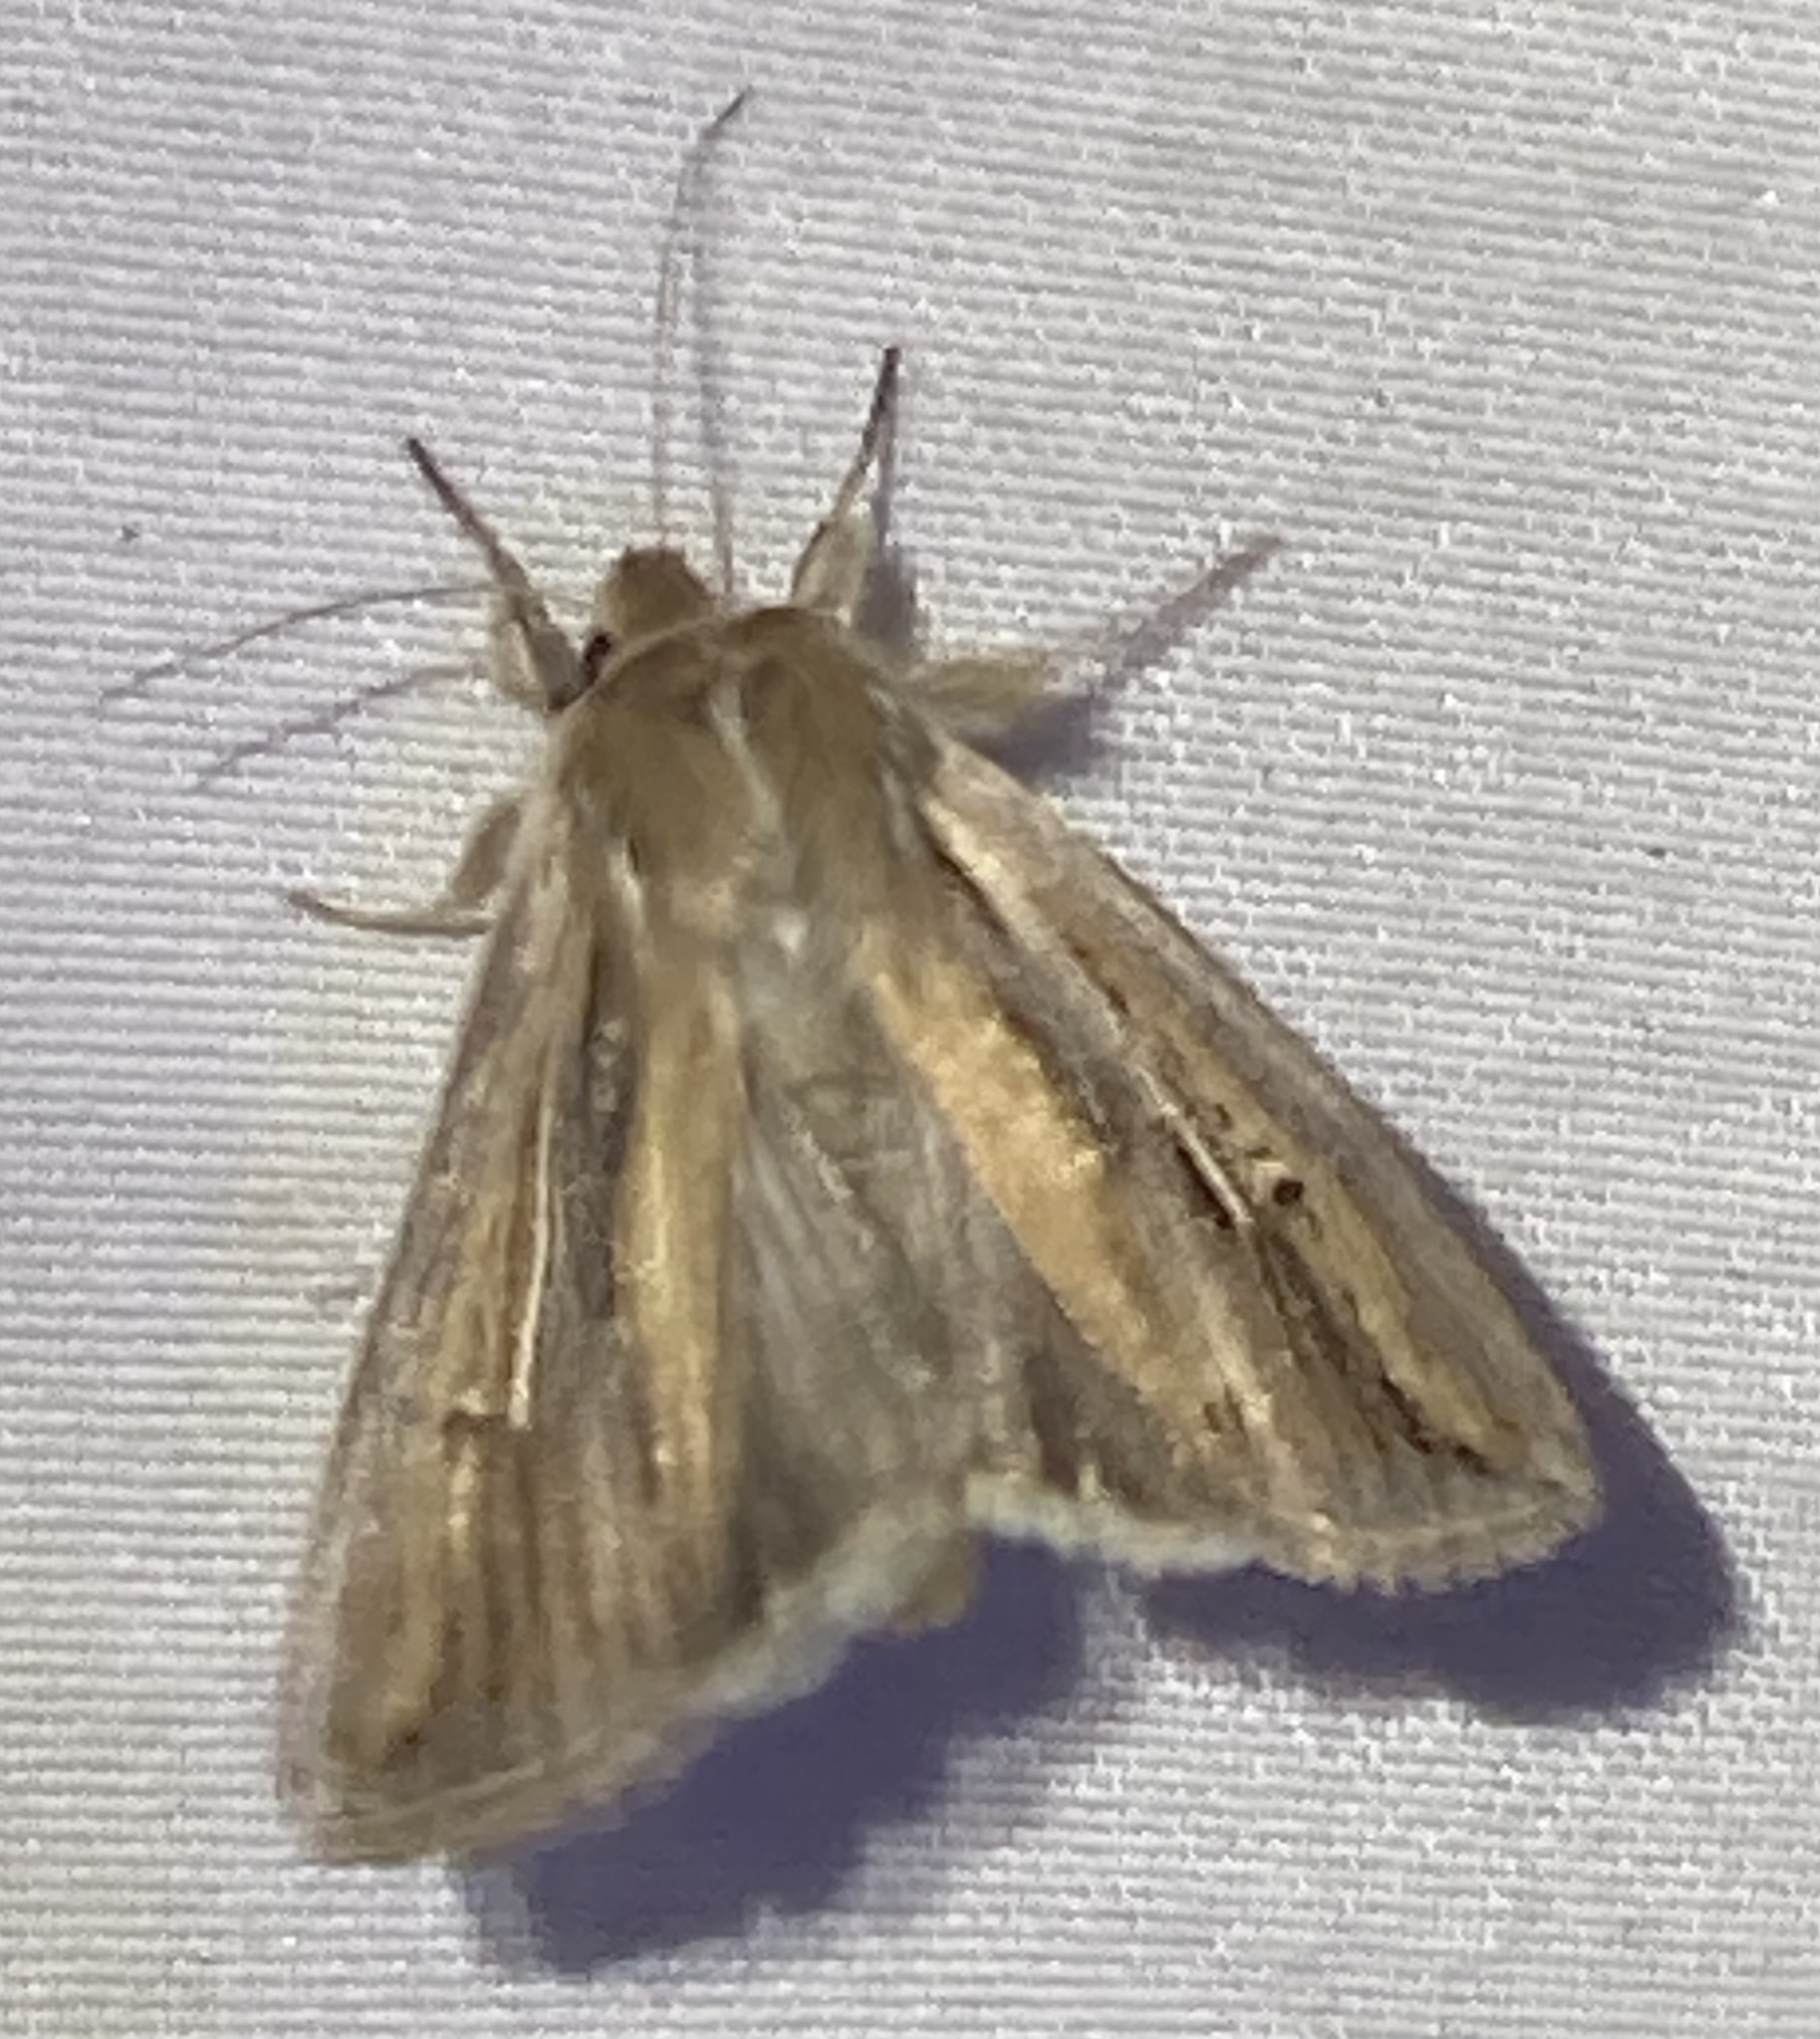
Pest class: wheathead_armyworm_Dargida_diffusa